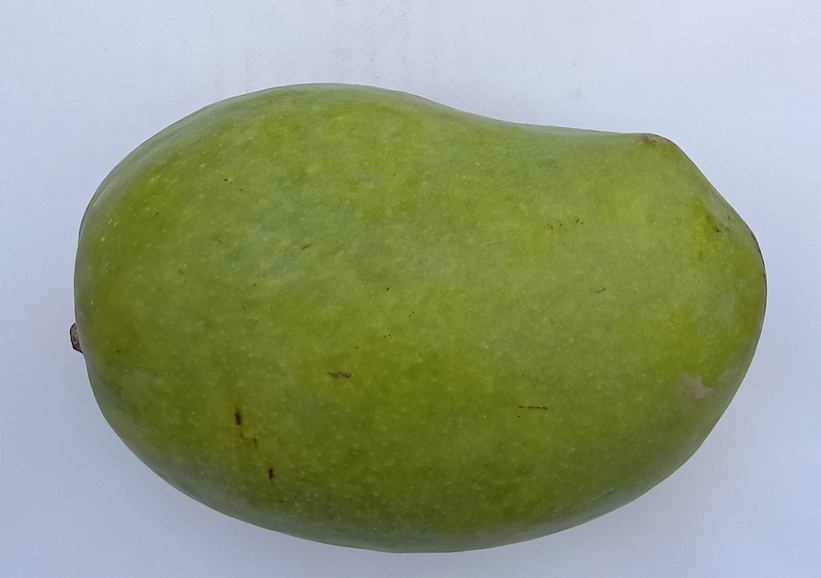
Mango variety: Chaunsa (White)